Draymond Green

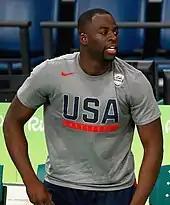
Green with the U.S. national team in 2016

Green represented the United States national team at the 2011 Summer Universiade men's basketball tournament in Shenzhen, China. Team USA finished in fifth place in the tournament as Green averaged 8.6 points and 6.0 rebounds with a 46.3% shooting percentage. In June 2016, Green was named to the 2016 U.S. Olympic team. He helped Team USA win the gold medal in Rio, and in eight games, he averaged 1.9 points, 2.1 rebounds, and 1.2 assists per game. Green was selected as one of the players on the 2020 Olympic team to compete in Tokyo, which was postponed to 2021 due to the COVID-19 pandemic. He helped Team USA win the gold medal, and in six games, he averaged 3.5 points, 2.7 rebounds, and 2.8 assists per game while shooting 77.8% from the field.